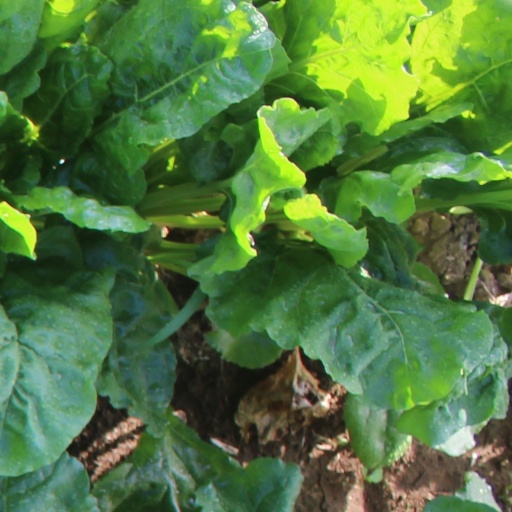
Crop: sugar beet